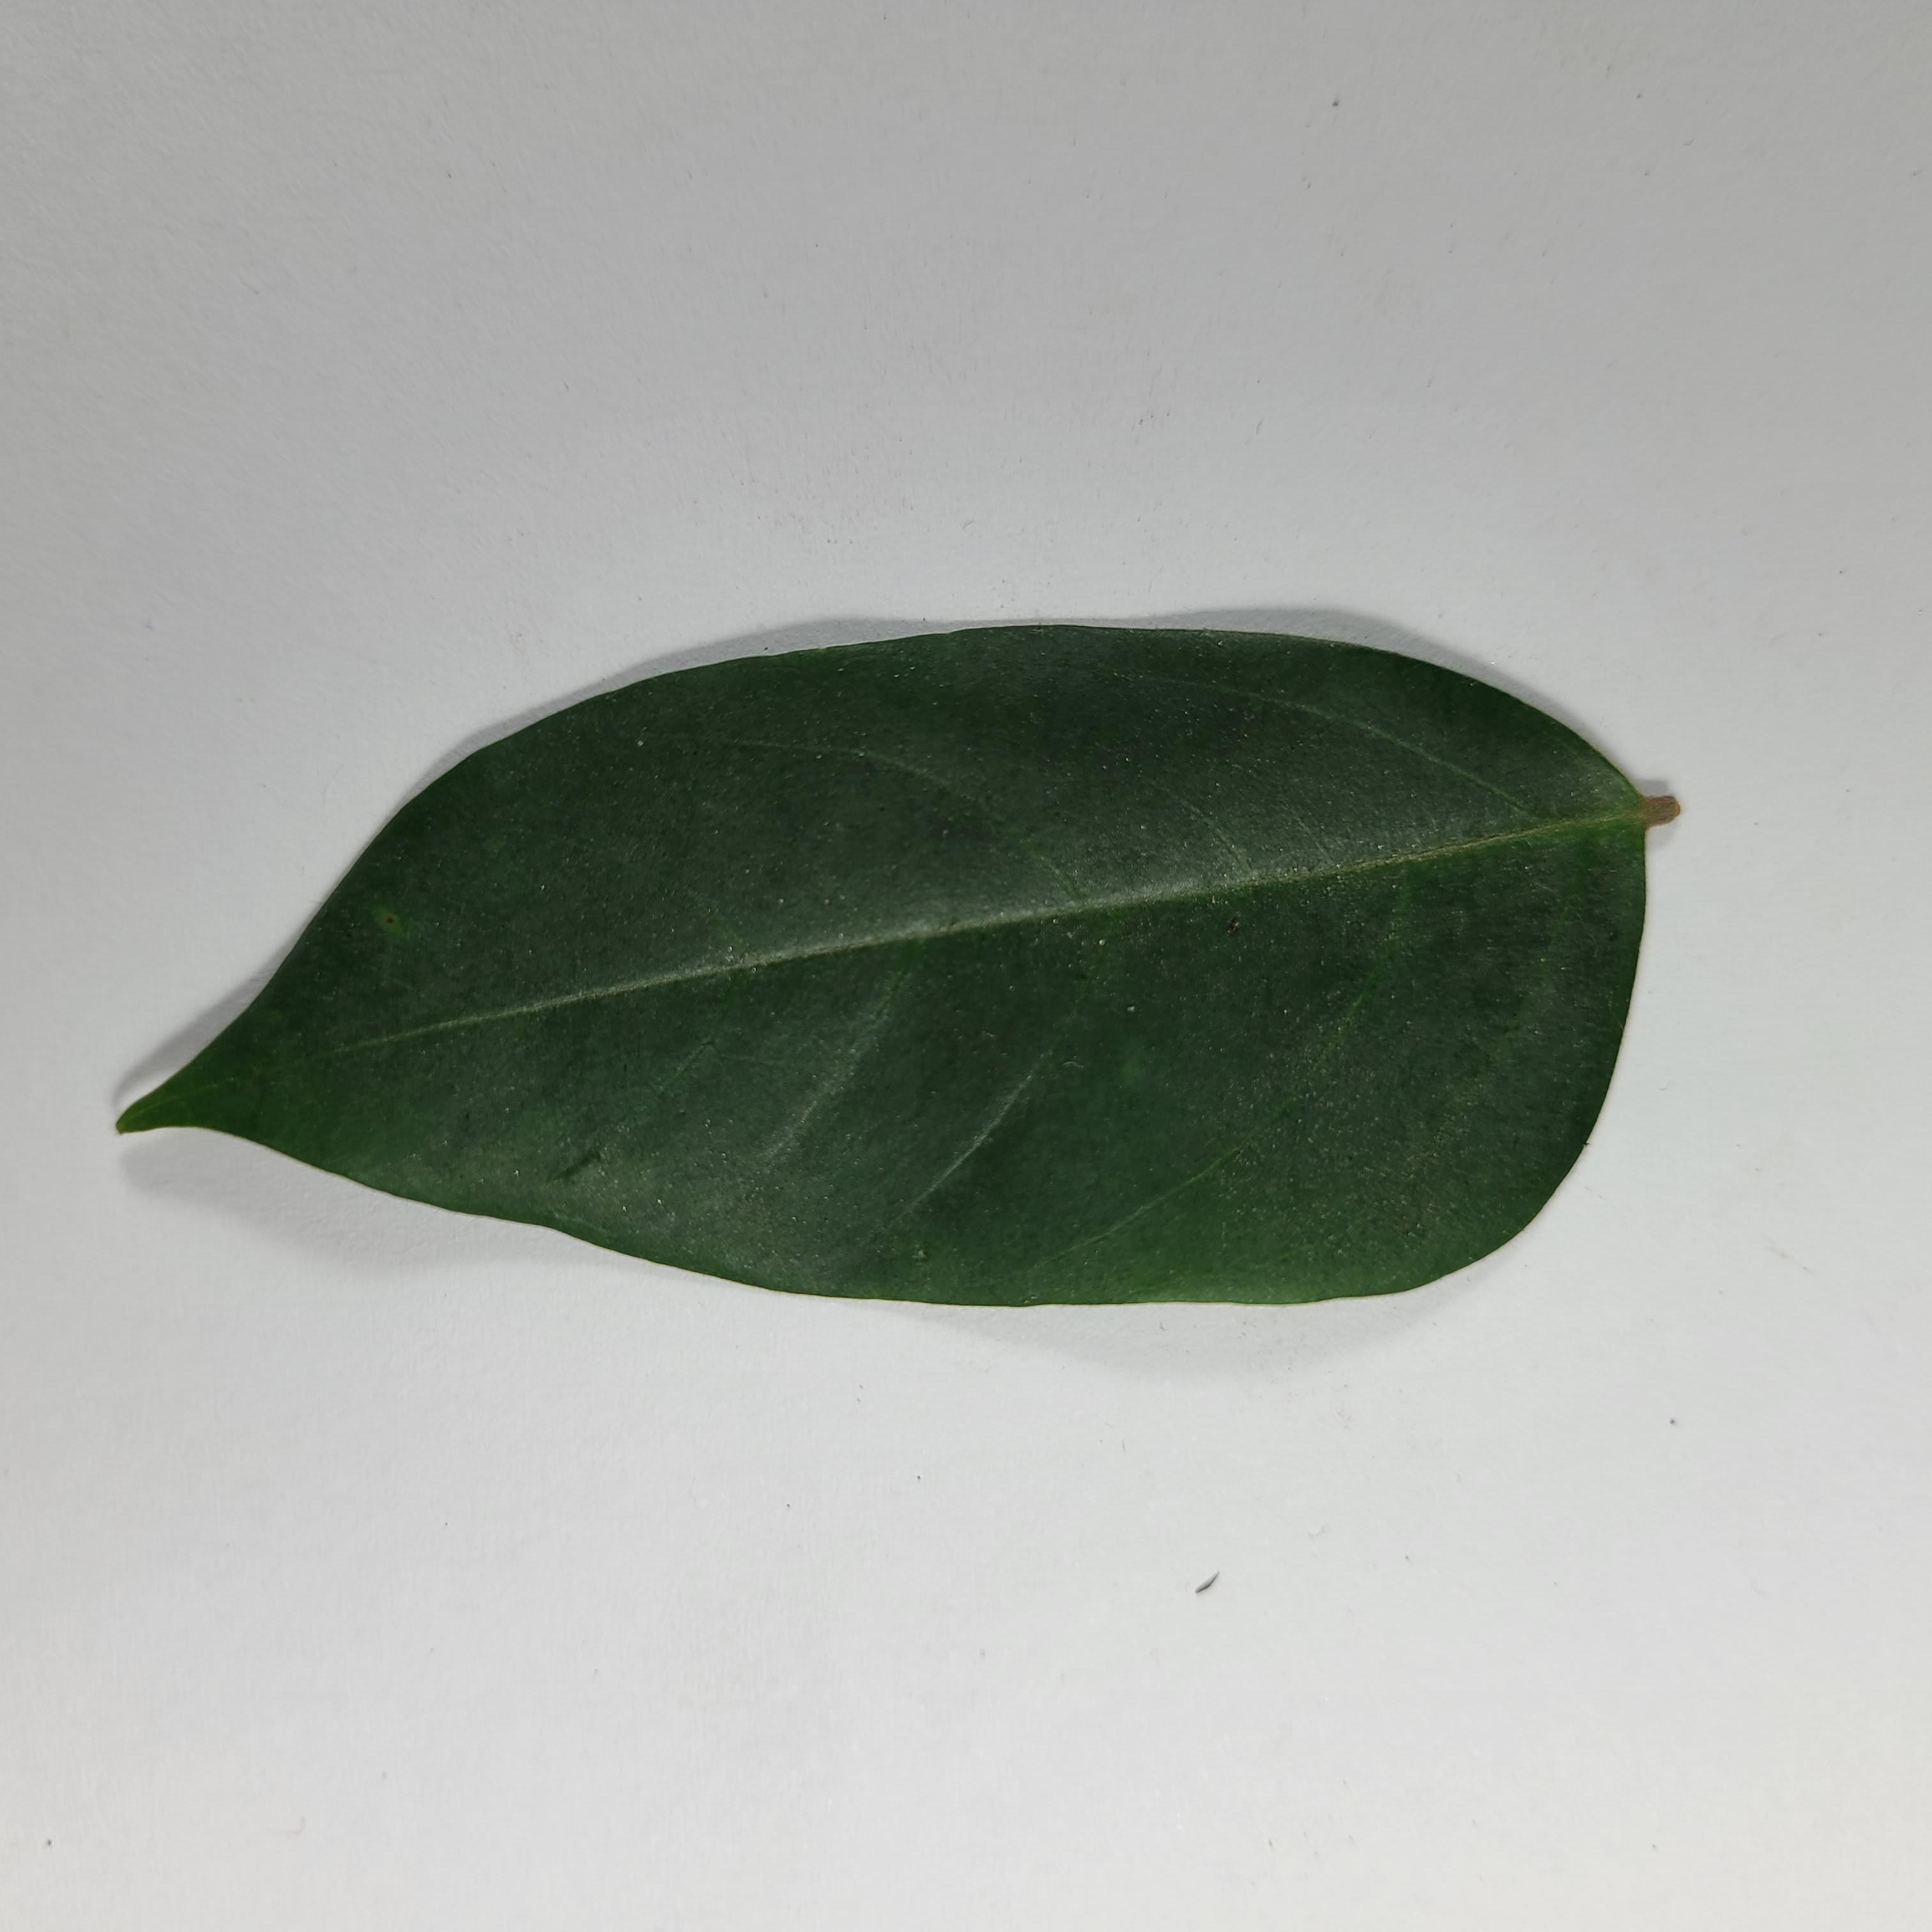
Label: Healthy Leaves